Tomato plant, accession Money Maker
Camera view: tilt-top (135 deg); turntable rotation: 150 degrees
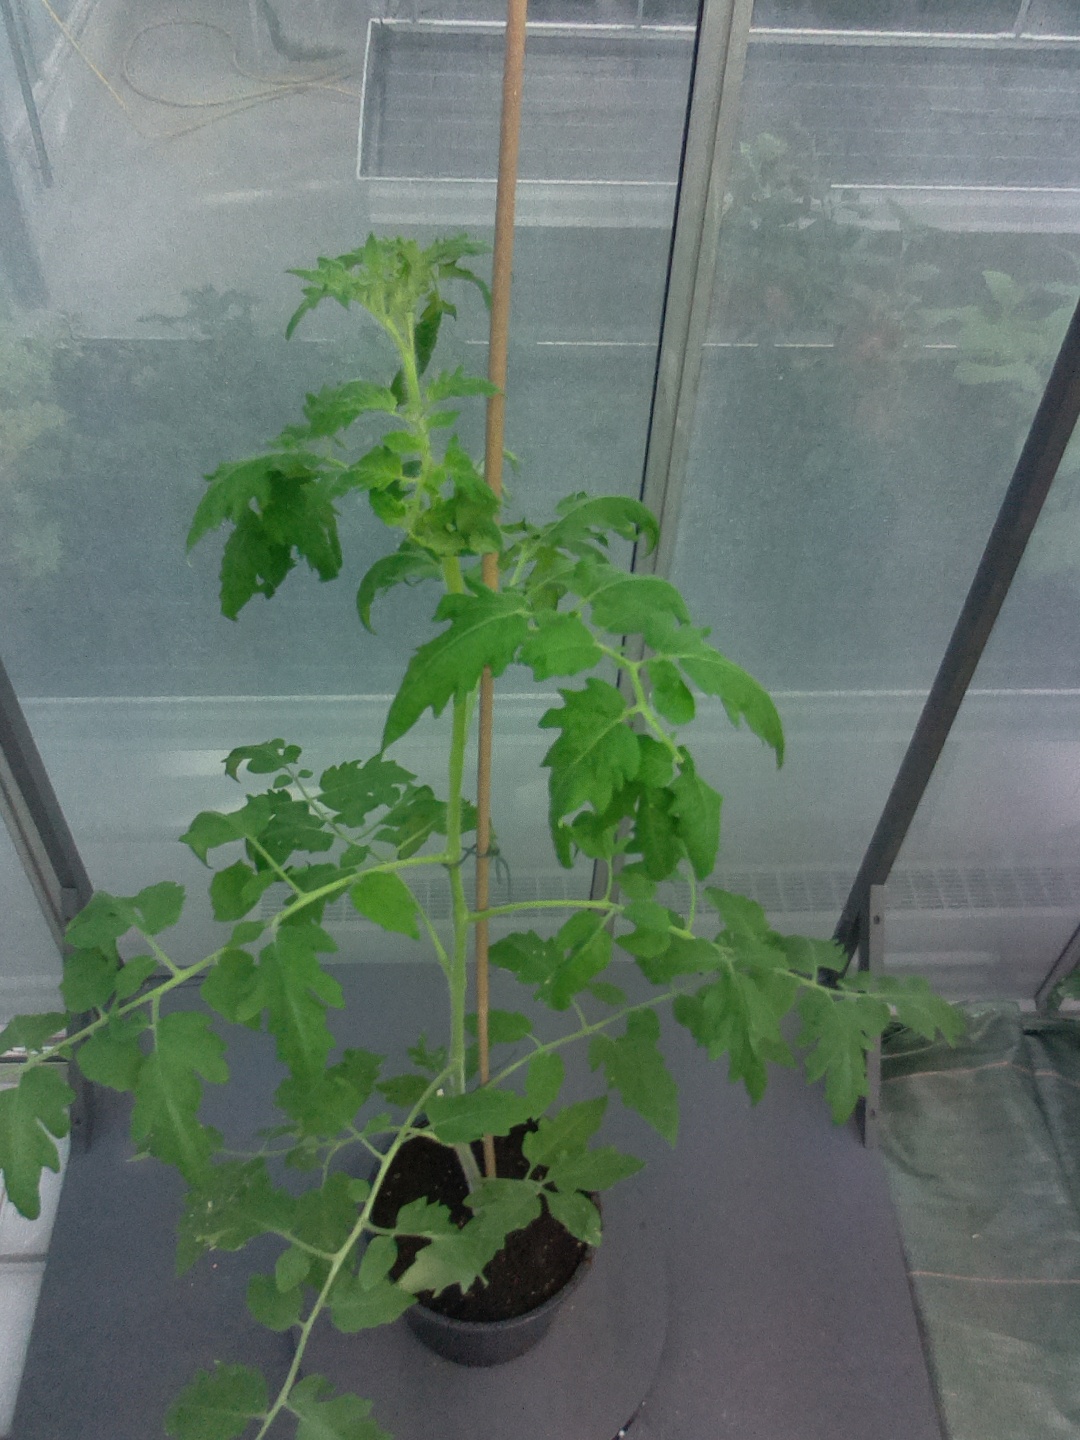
BBCH growth stage 54: 4 inflorescences visible